The Lower Depths (1957 film)

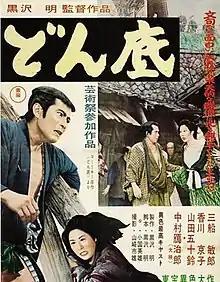
Theatrical release poster

is a 1957 Japanese film directed by Akira Kurosawa, the screenplay by Hideo Oguni and Akira Kurosawa, based on the 1902 play "The Lower Depths" by Maxim Gorky. The setting was changed for the film from late 19th-century Russia to Edo period Japan.